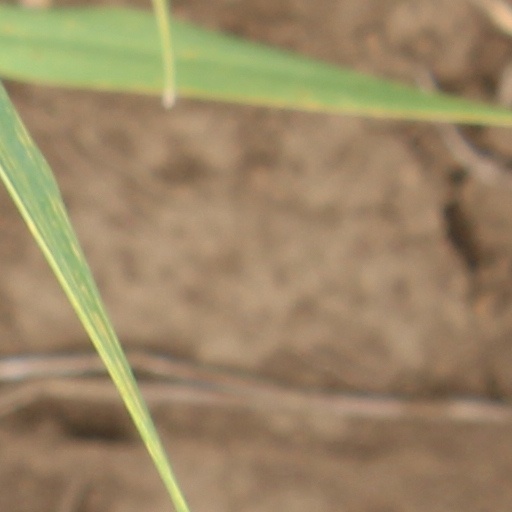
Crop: wheat